Burke's Backyard

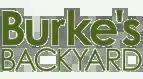
Final Burke's Backyard logo

Burke's Backyard was an Australian gardening and lifestyle series presented by horticulturist Don Burke, broadcast on both radio and television. On television, it was a regular weekly series on the Nine Network from 12 September 1987 to 26 November 2004.